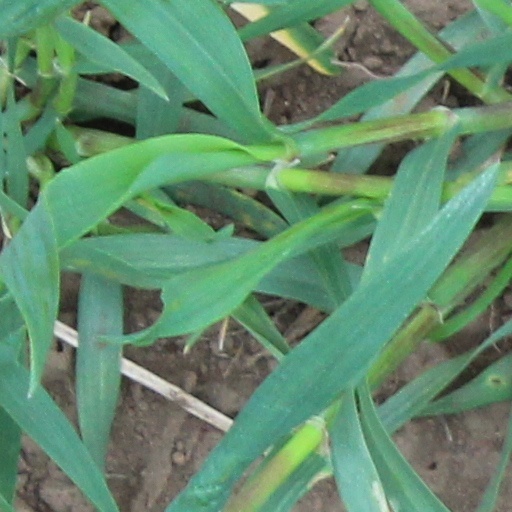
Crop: wheat